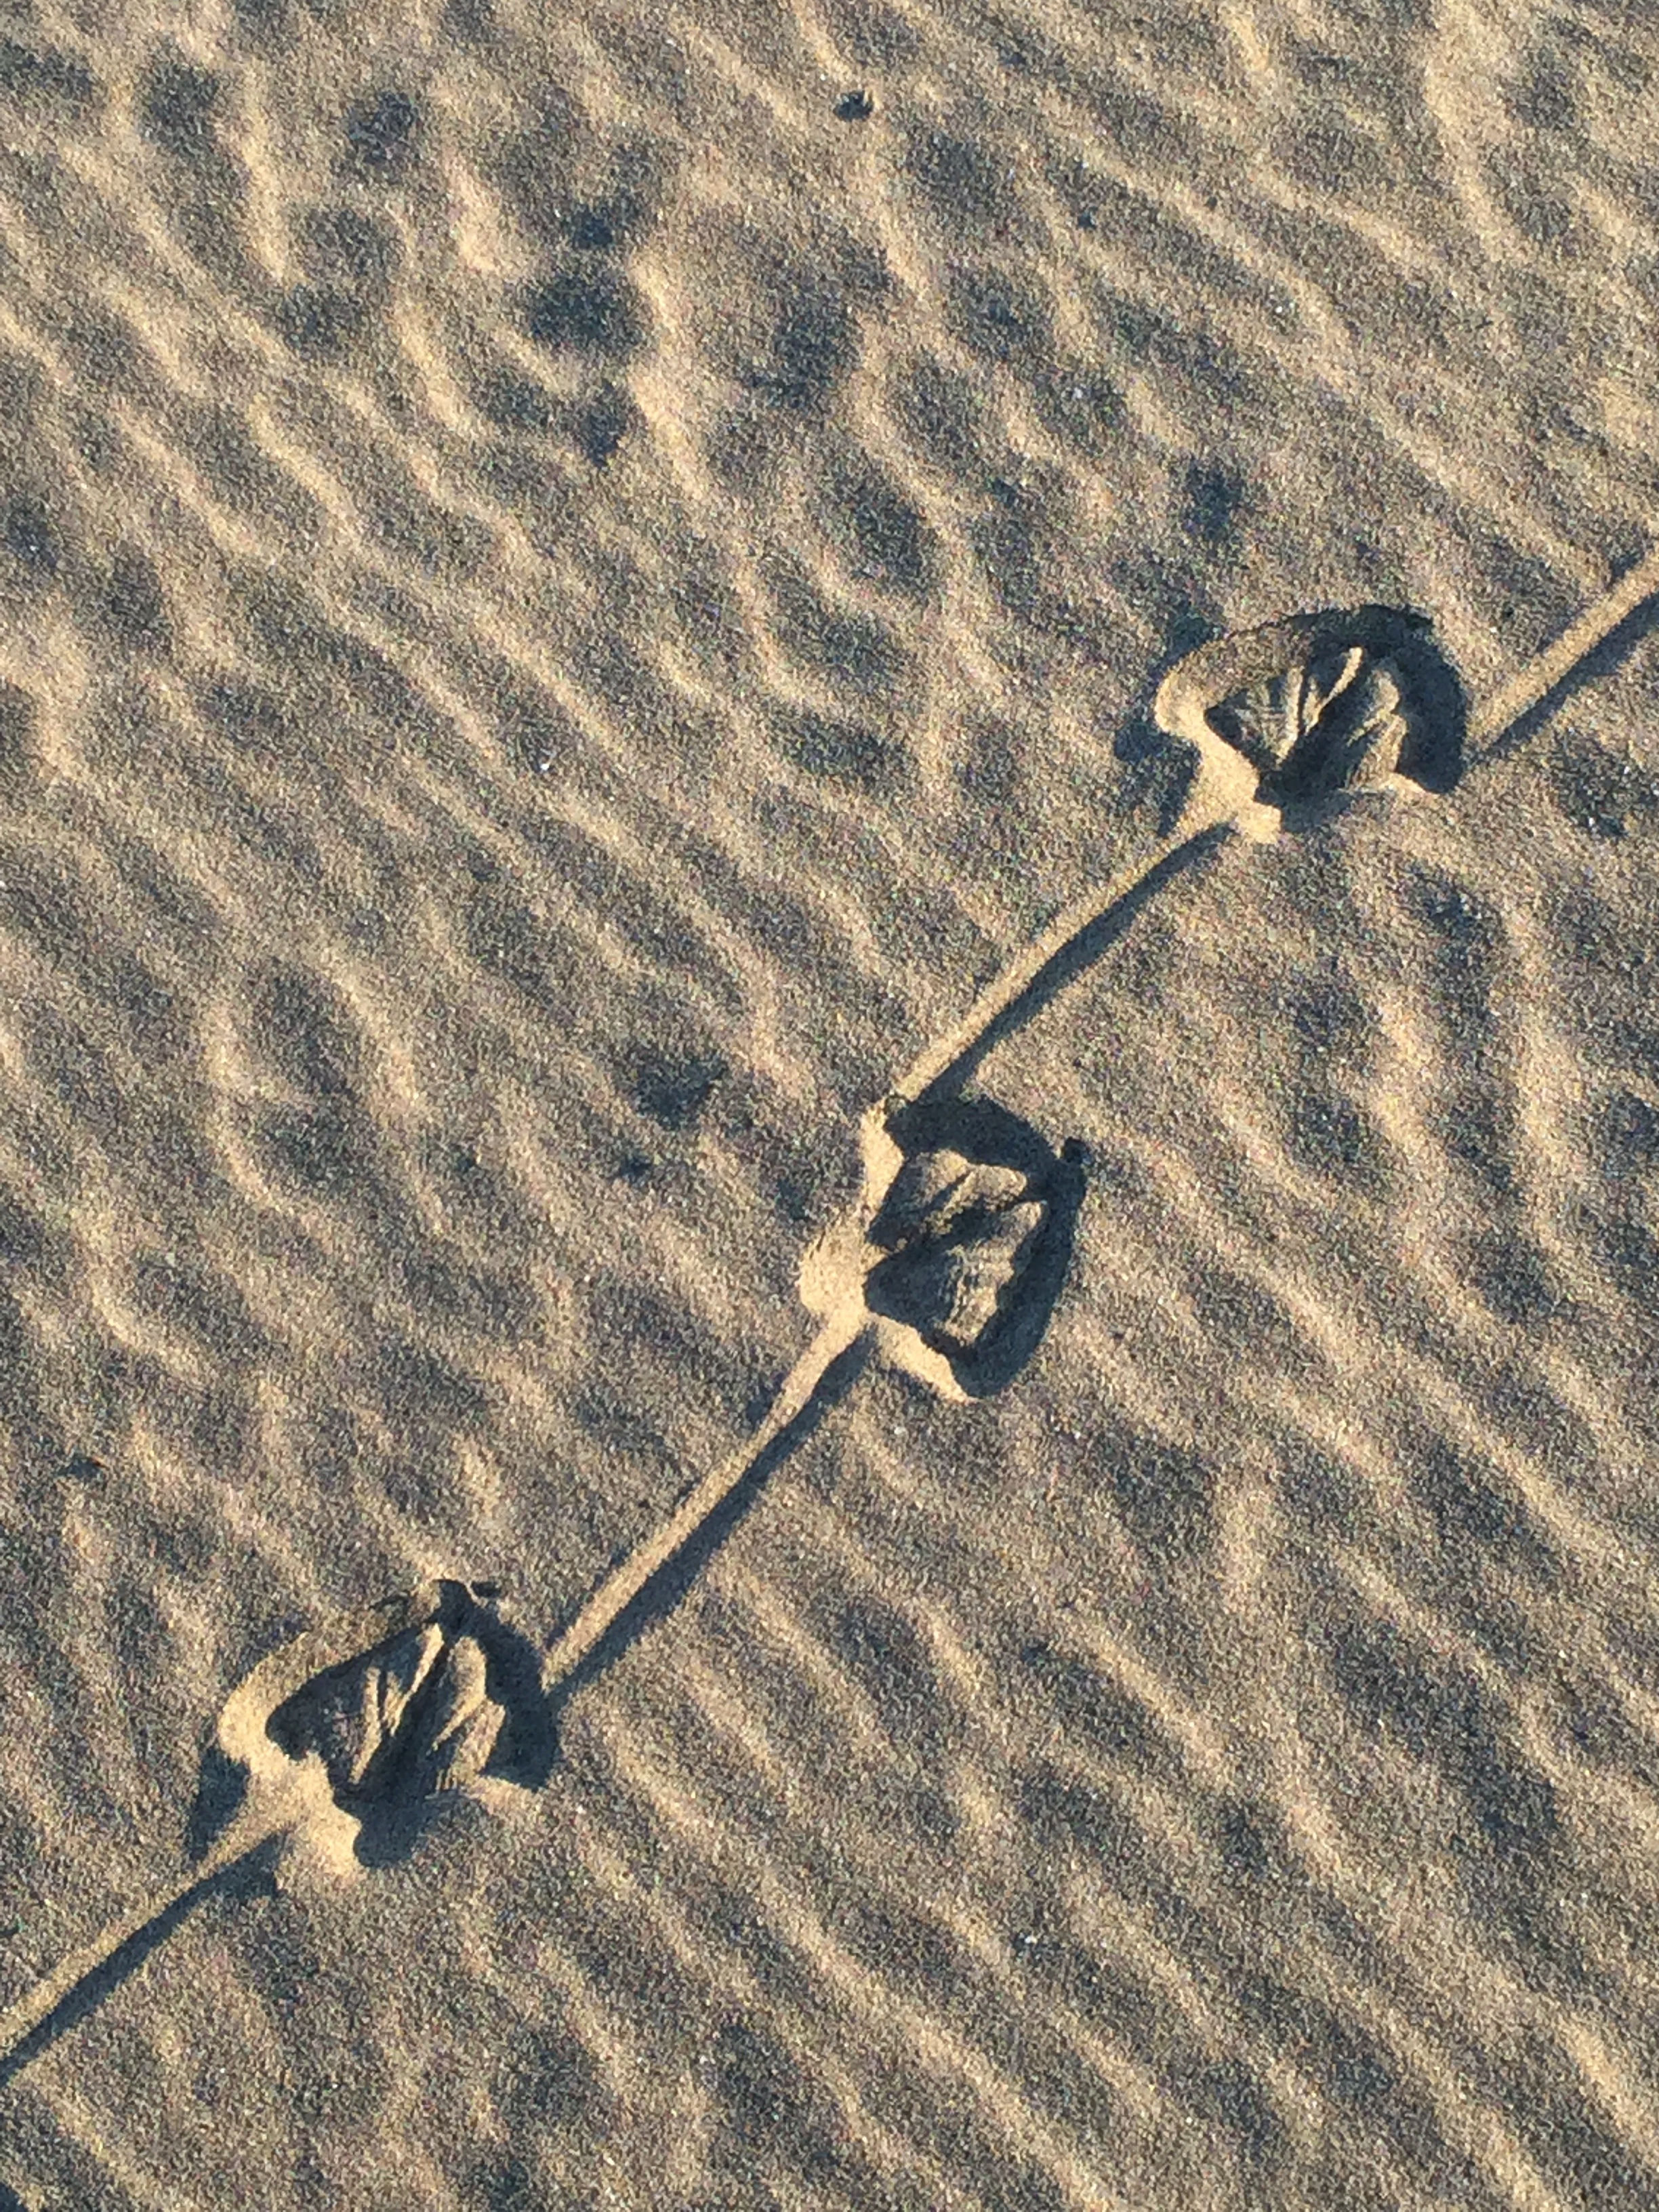
beach, sea, sand, bird, wood, footprint, seagull, line, shadow, holiday, material, trace, prints, traces, animal track, natural environment